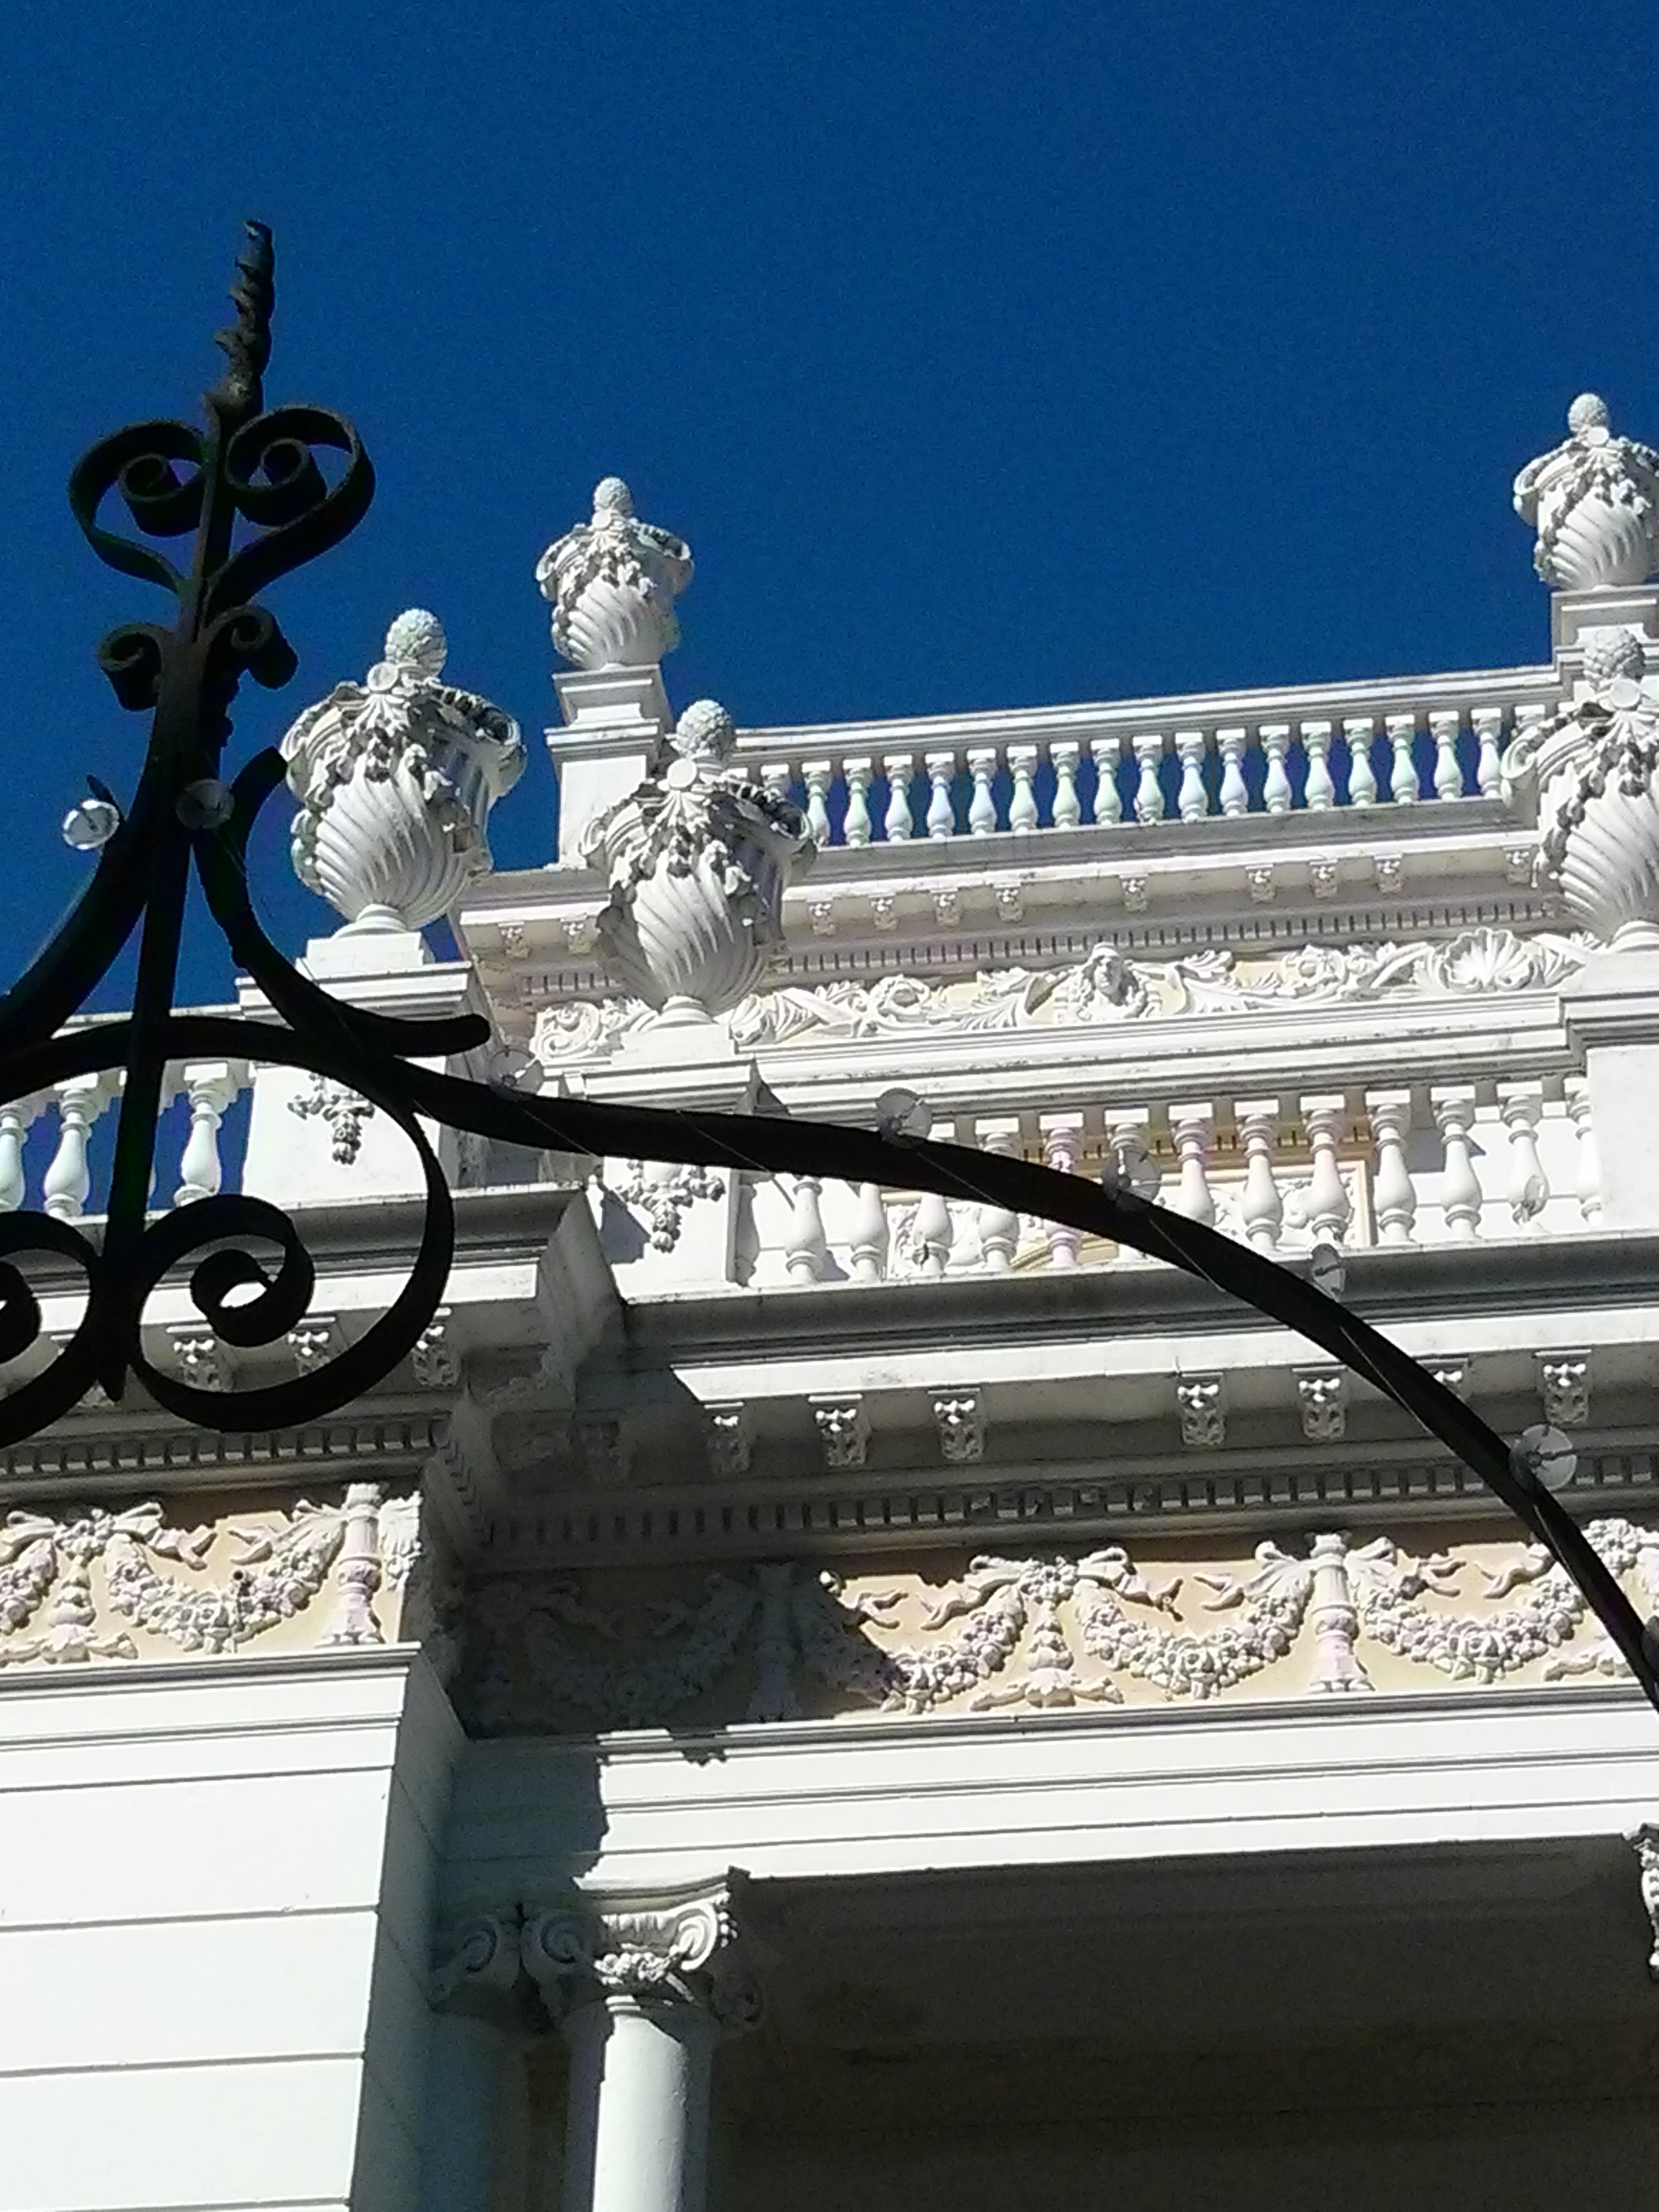
architecture, structure, monument, statue, vehicle, landmark, lighting, sculpture